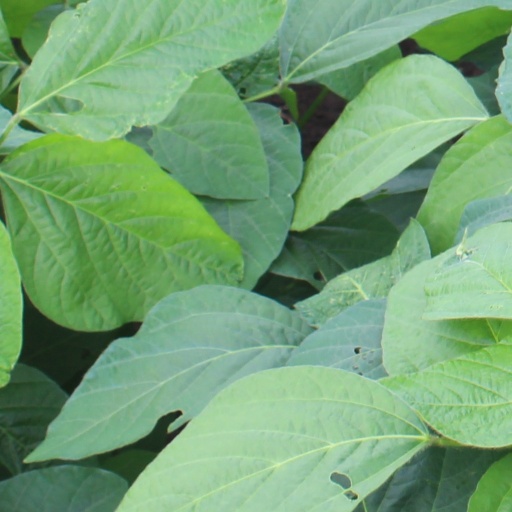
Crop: soybean